USS Osceola (1863)

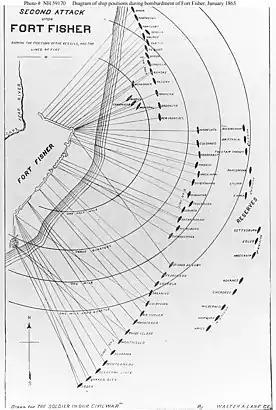
The bombardment of Fort Fisher, showing the location of "Osceola" on 14 January 1865

Porter immediately began work on a new invasion plan, this time with a different army general. Porter's fleet got underway from Fortress Monroe on January 12, 1865. By 11 pm on 13 January 1865, the fleet was once again anchored off Fort Fisher. The bombardment of shore facilities, in which "Osceola" participated, began at dawn on the 14th. She was the third ship in "line of battle No. 3", which shelled the southeast face of Fort Fisher. On 15 January 1865, the army landed troops to the north of the fort, and "Osceola's" division provided a creeping bombardment in front of them as they advanced to the south. Fort Fisher was taken but the victory was hard fought; "Osceola" suffered three men wounded badly enough to be admitted to hospital.